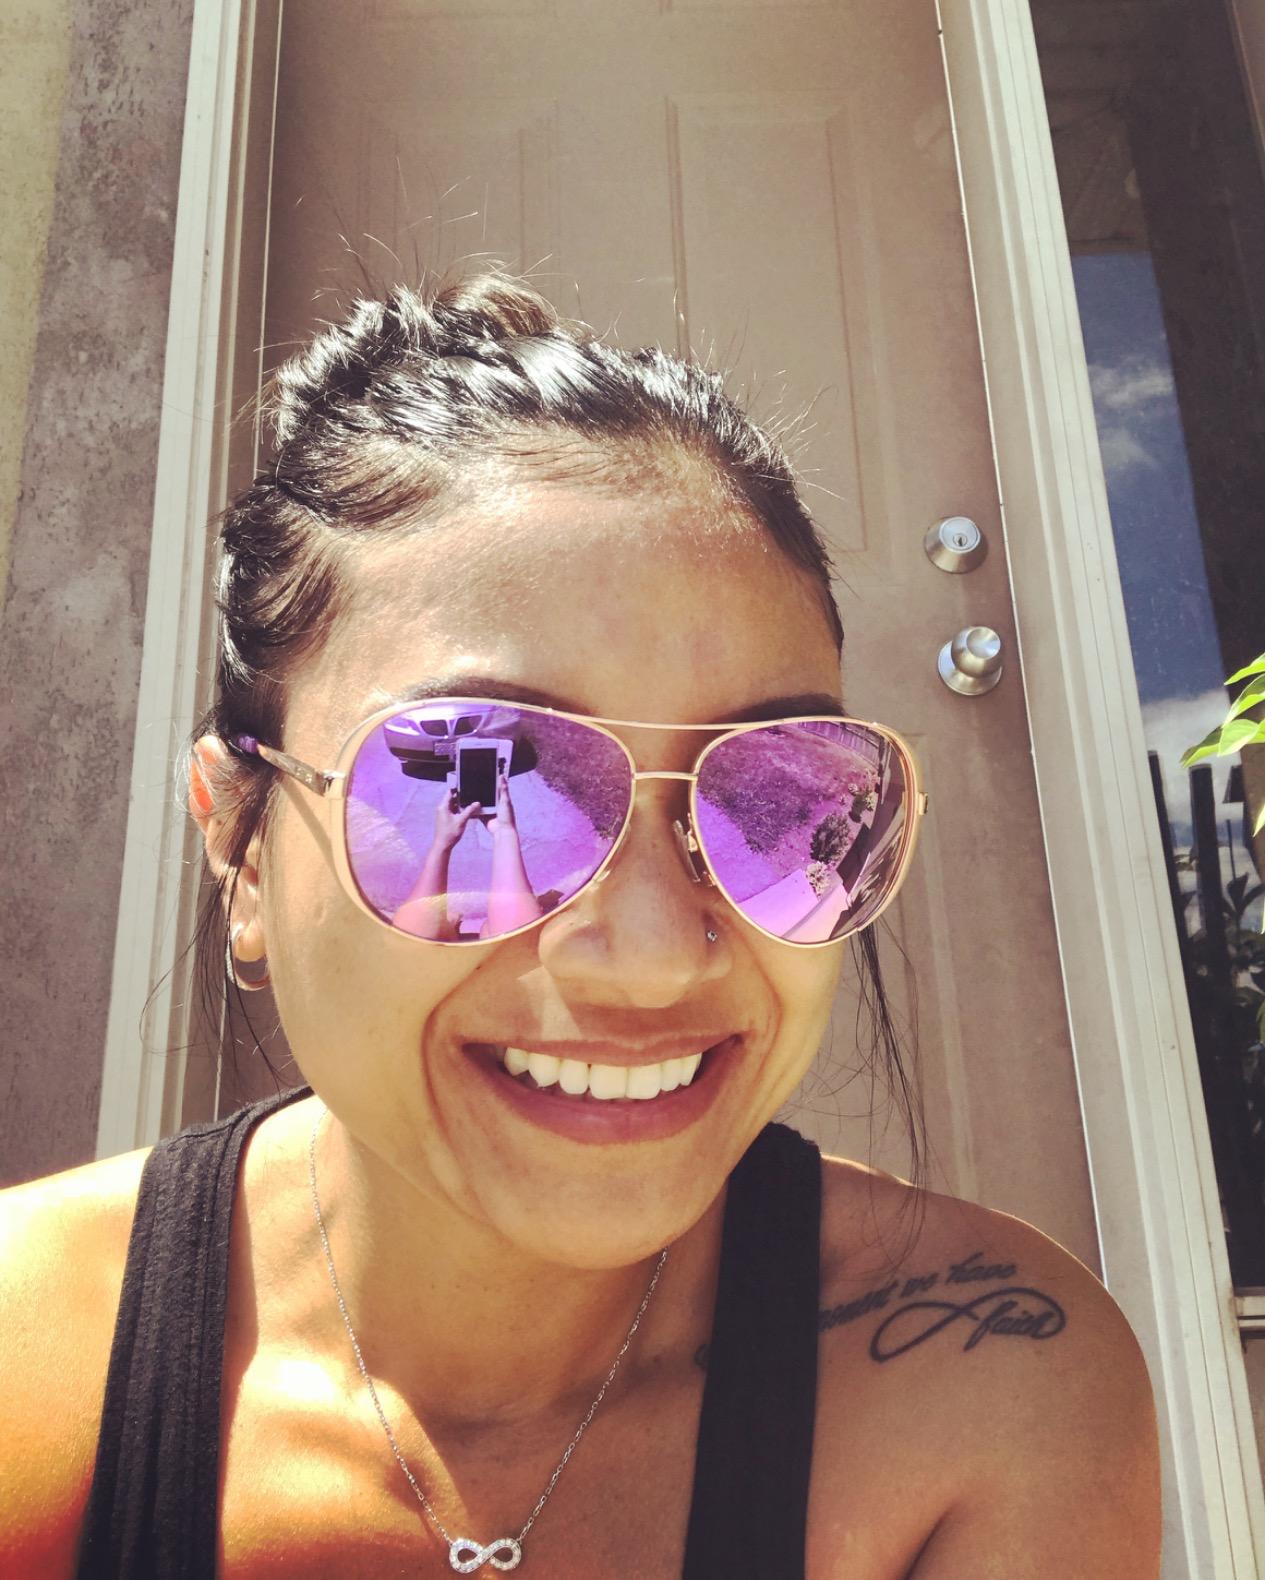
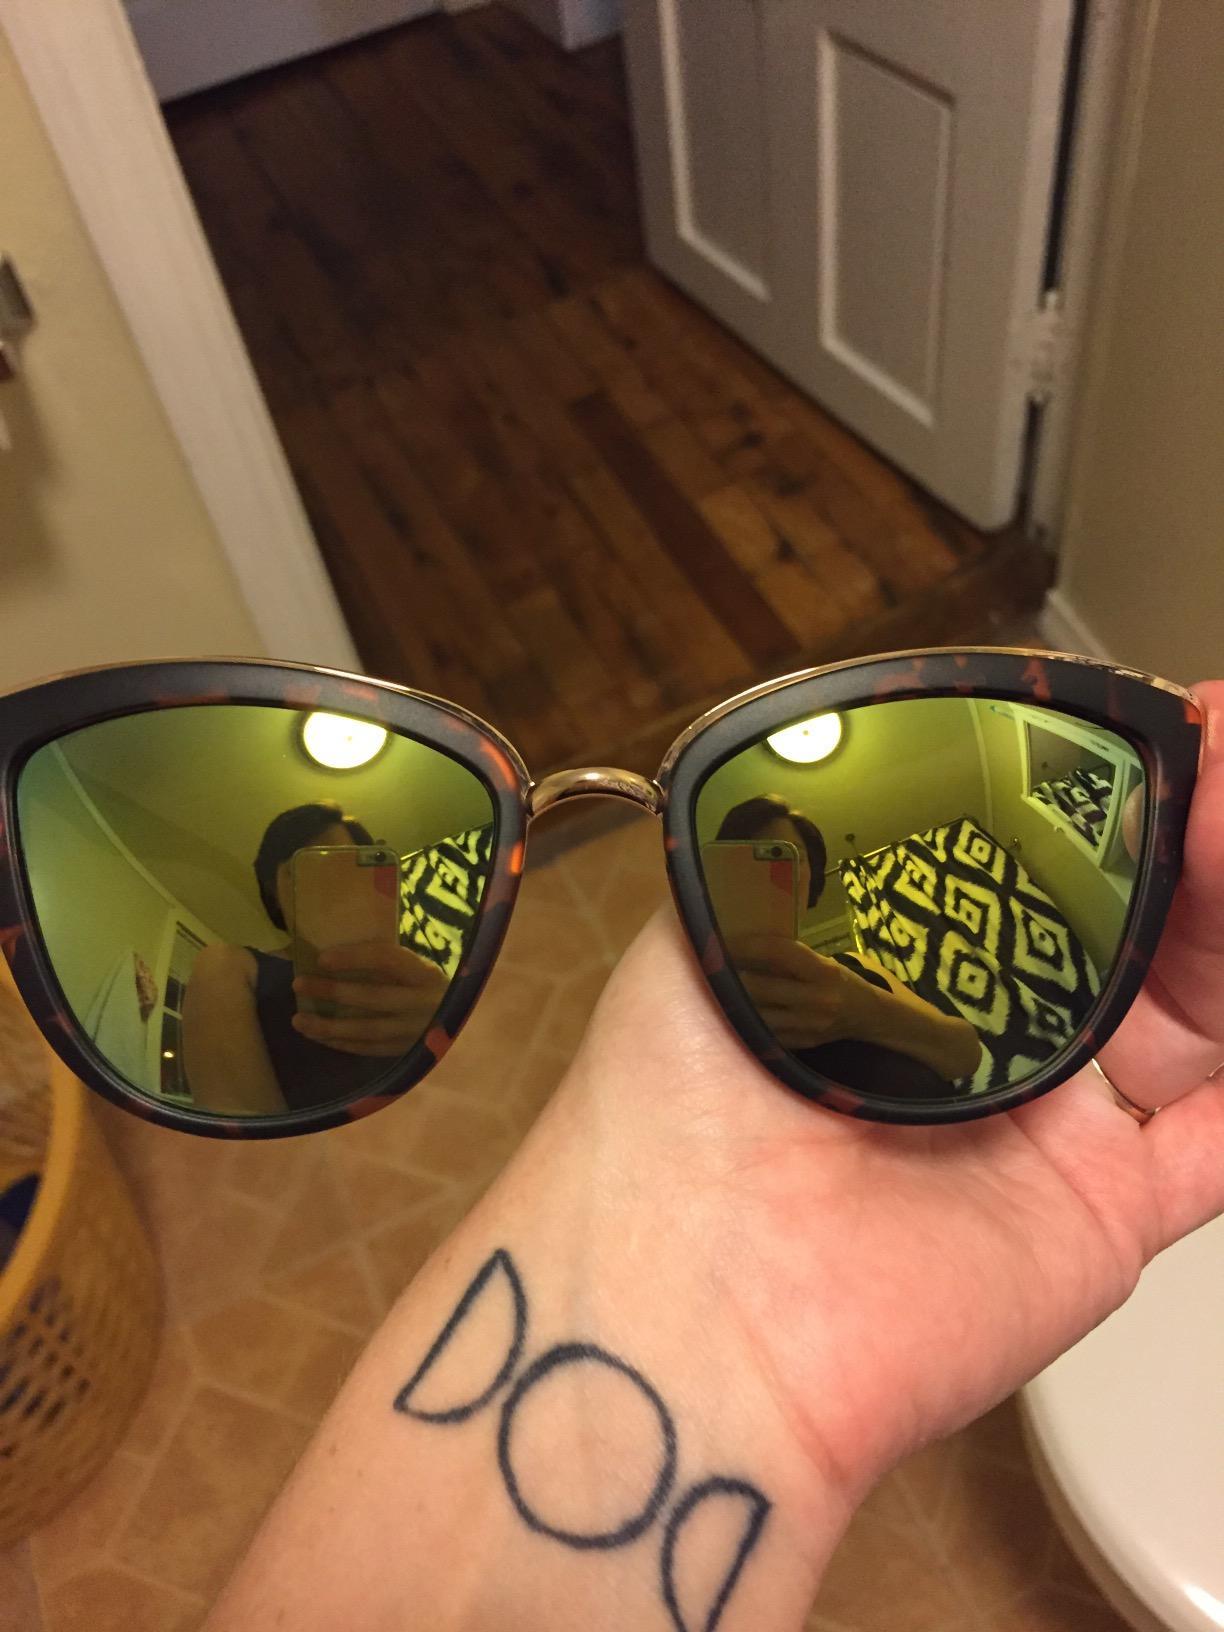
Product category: accessories_sunglasses
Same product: no